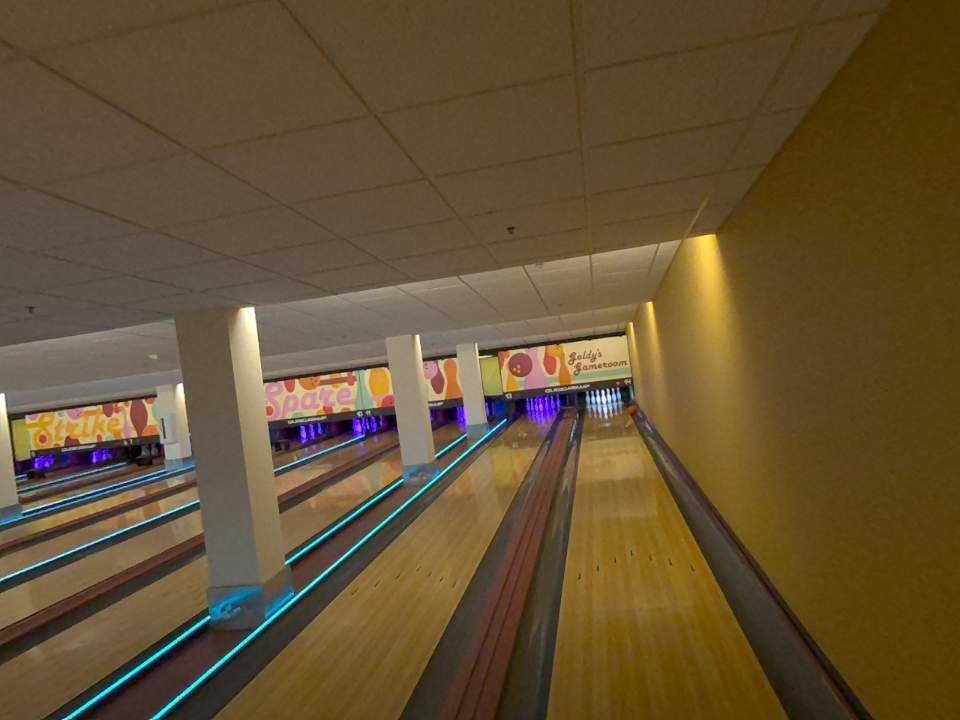
Object: bowling_ball